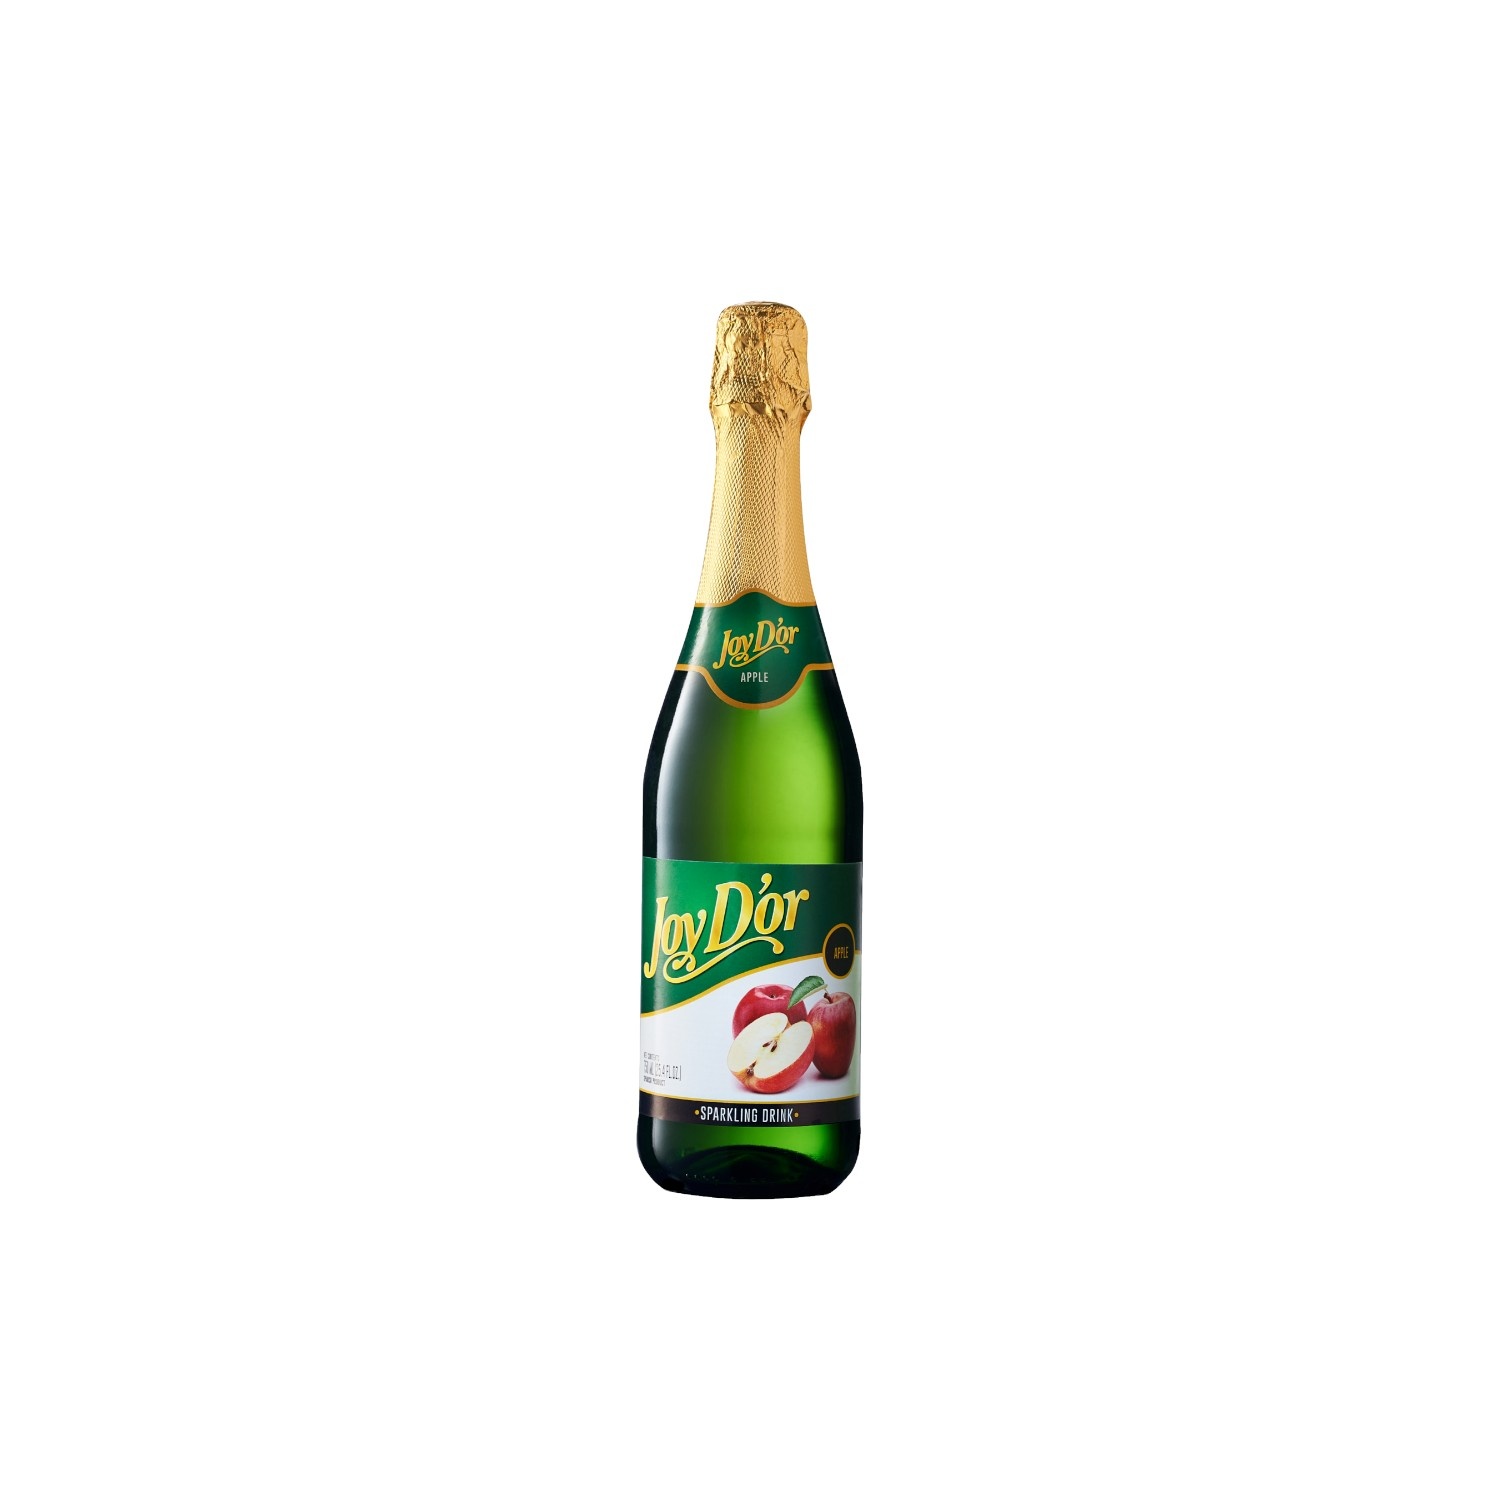
Joy D'or Apple Flavored Sparkling Drink 750ml
Brand: Joy D'or
Experience a refreshing and delicious drink with Joy D'or's Apple Flavored Sparkling Drink. Made with 100% pure apple juice, enjoy the crisp and natural taste. Perfect for any occasion, savor the natural goodness of apples in every sip. Refreshing apple juice drink.
Category: Food, Beverages & Tobacco > Beverages > Soda